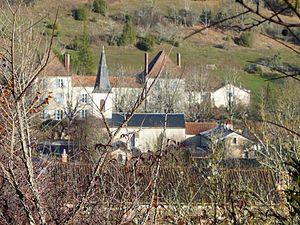
Le village de Saint-Paul-de-Serre, Dordogne, France.
Saint-Paul-de-Serre est une commune française située dans le département de la Dordogne, en région Nouvelle-Aquitaine.